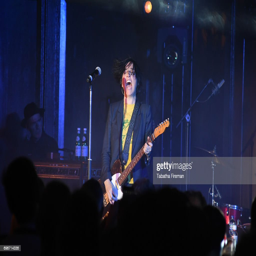
artist performs an intimate gig for events .